Doylestown, Pennsylvania

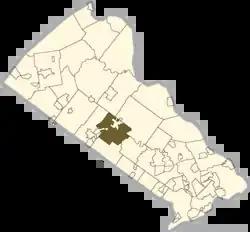
Map of the Doylestown Township inside Bucks County

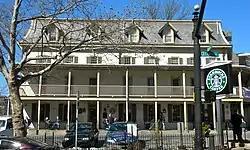
The Fountain House, at the corner of State and Main Streets, was built in 1758 and is on the National Register of Historic Places.

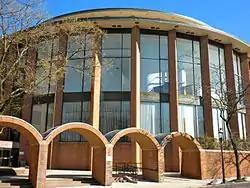
The Bucks County Administration Building

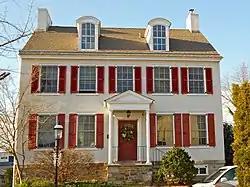
Pugh Dungan House

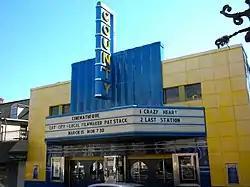
Doylestown Historic District

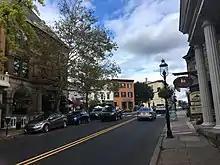
Main Street

Like most of eastern Pennsylvania, present-day Doylestown was inhabited by the Lenape Indian tribe prior to European settlement of the region.